Tecali de Herrera

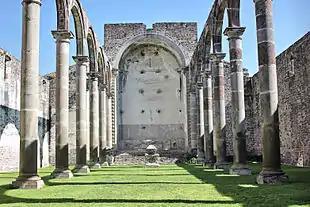
Nave of the Convent of Tecali de Herrera.

Tecali de Herrera is a town and municipality in the Mexican state of Puebla, southeastern Mexico.